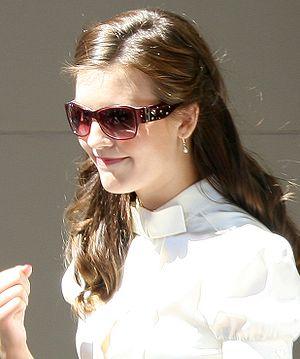
Maggie Grace, née le 21 septembre 1983 à Worthington dans l'Ohio, est une actrice et productrice américaine.